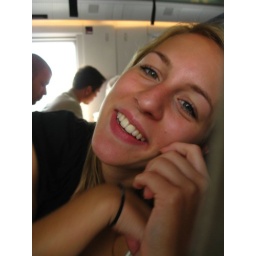
in the train home